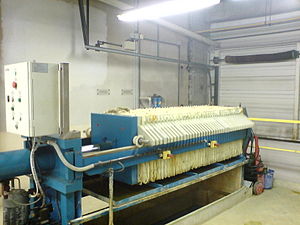
Filter (procesteknik) / Filtertyper
Filterpresse set fra den forskydelige endeplade
"Et filter har til formål at adskille faste partikler fra en gasart eller oftere en væske, hvori de er fordelt. Processen, der mekanisk tilbageholder partikler fra gassen eller væsken ved at lede den igennem et filtermedium, kaldes filtrering og kendes fra hverdag og industri. En væske med faste partikler, der ønskes filtreret, kaldes en suspension og den filtrerede væske, der stadig kan indholde nogle finere faste partikler, kaldes filtratet. De faste partikler efterlades afhængig af filtertype enten ovenpå filtermediet som en filterkage eller tilbageholdes ""dybt"" inde i filteret.